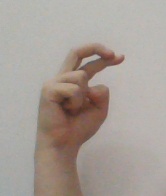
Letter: zay